Velvet Sky (airline)

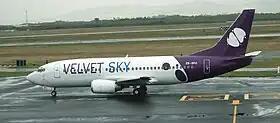
Boeing 737-300 of Velvet Sky

Velvet Sky was a low cost airline based at the King Shaka International Airport near Durban, South Africa. The airline launched in March 2011. It ceased operations in February 2012 and was liquidated in May 2012.